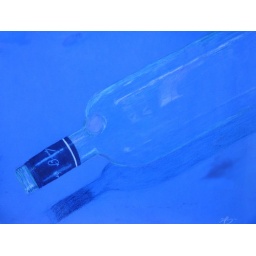
on blue 18X24 paper with colored pencil this was a bottle i found in the woods